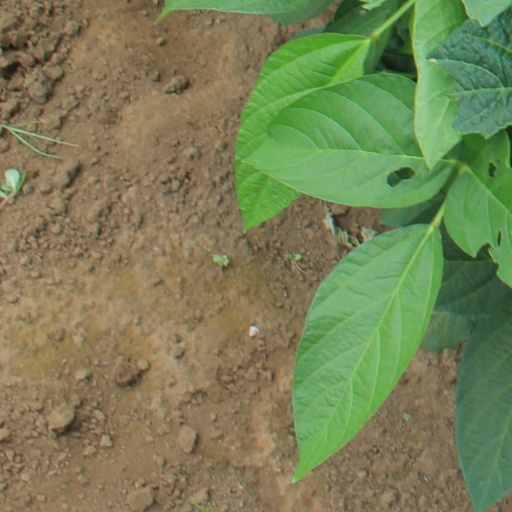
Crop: soybean